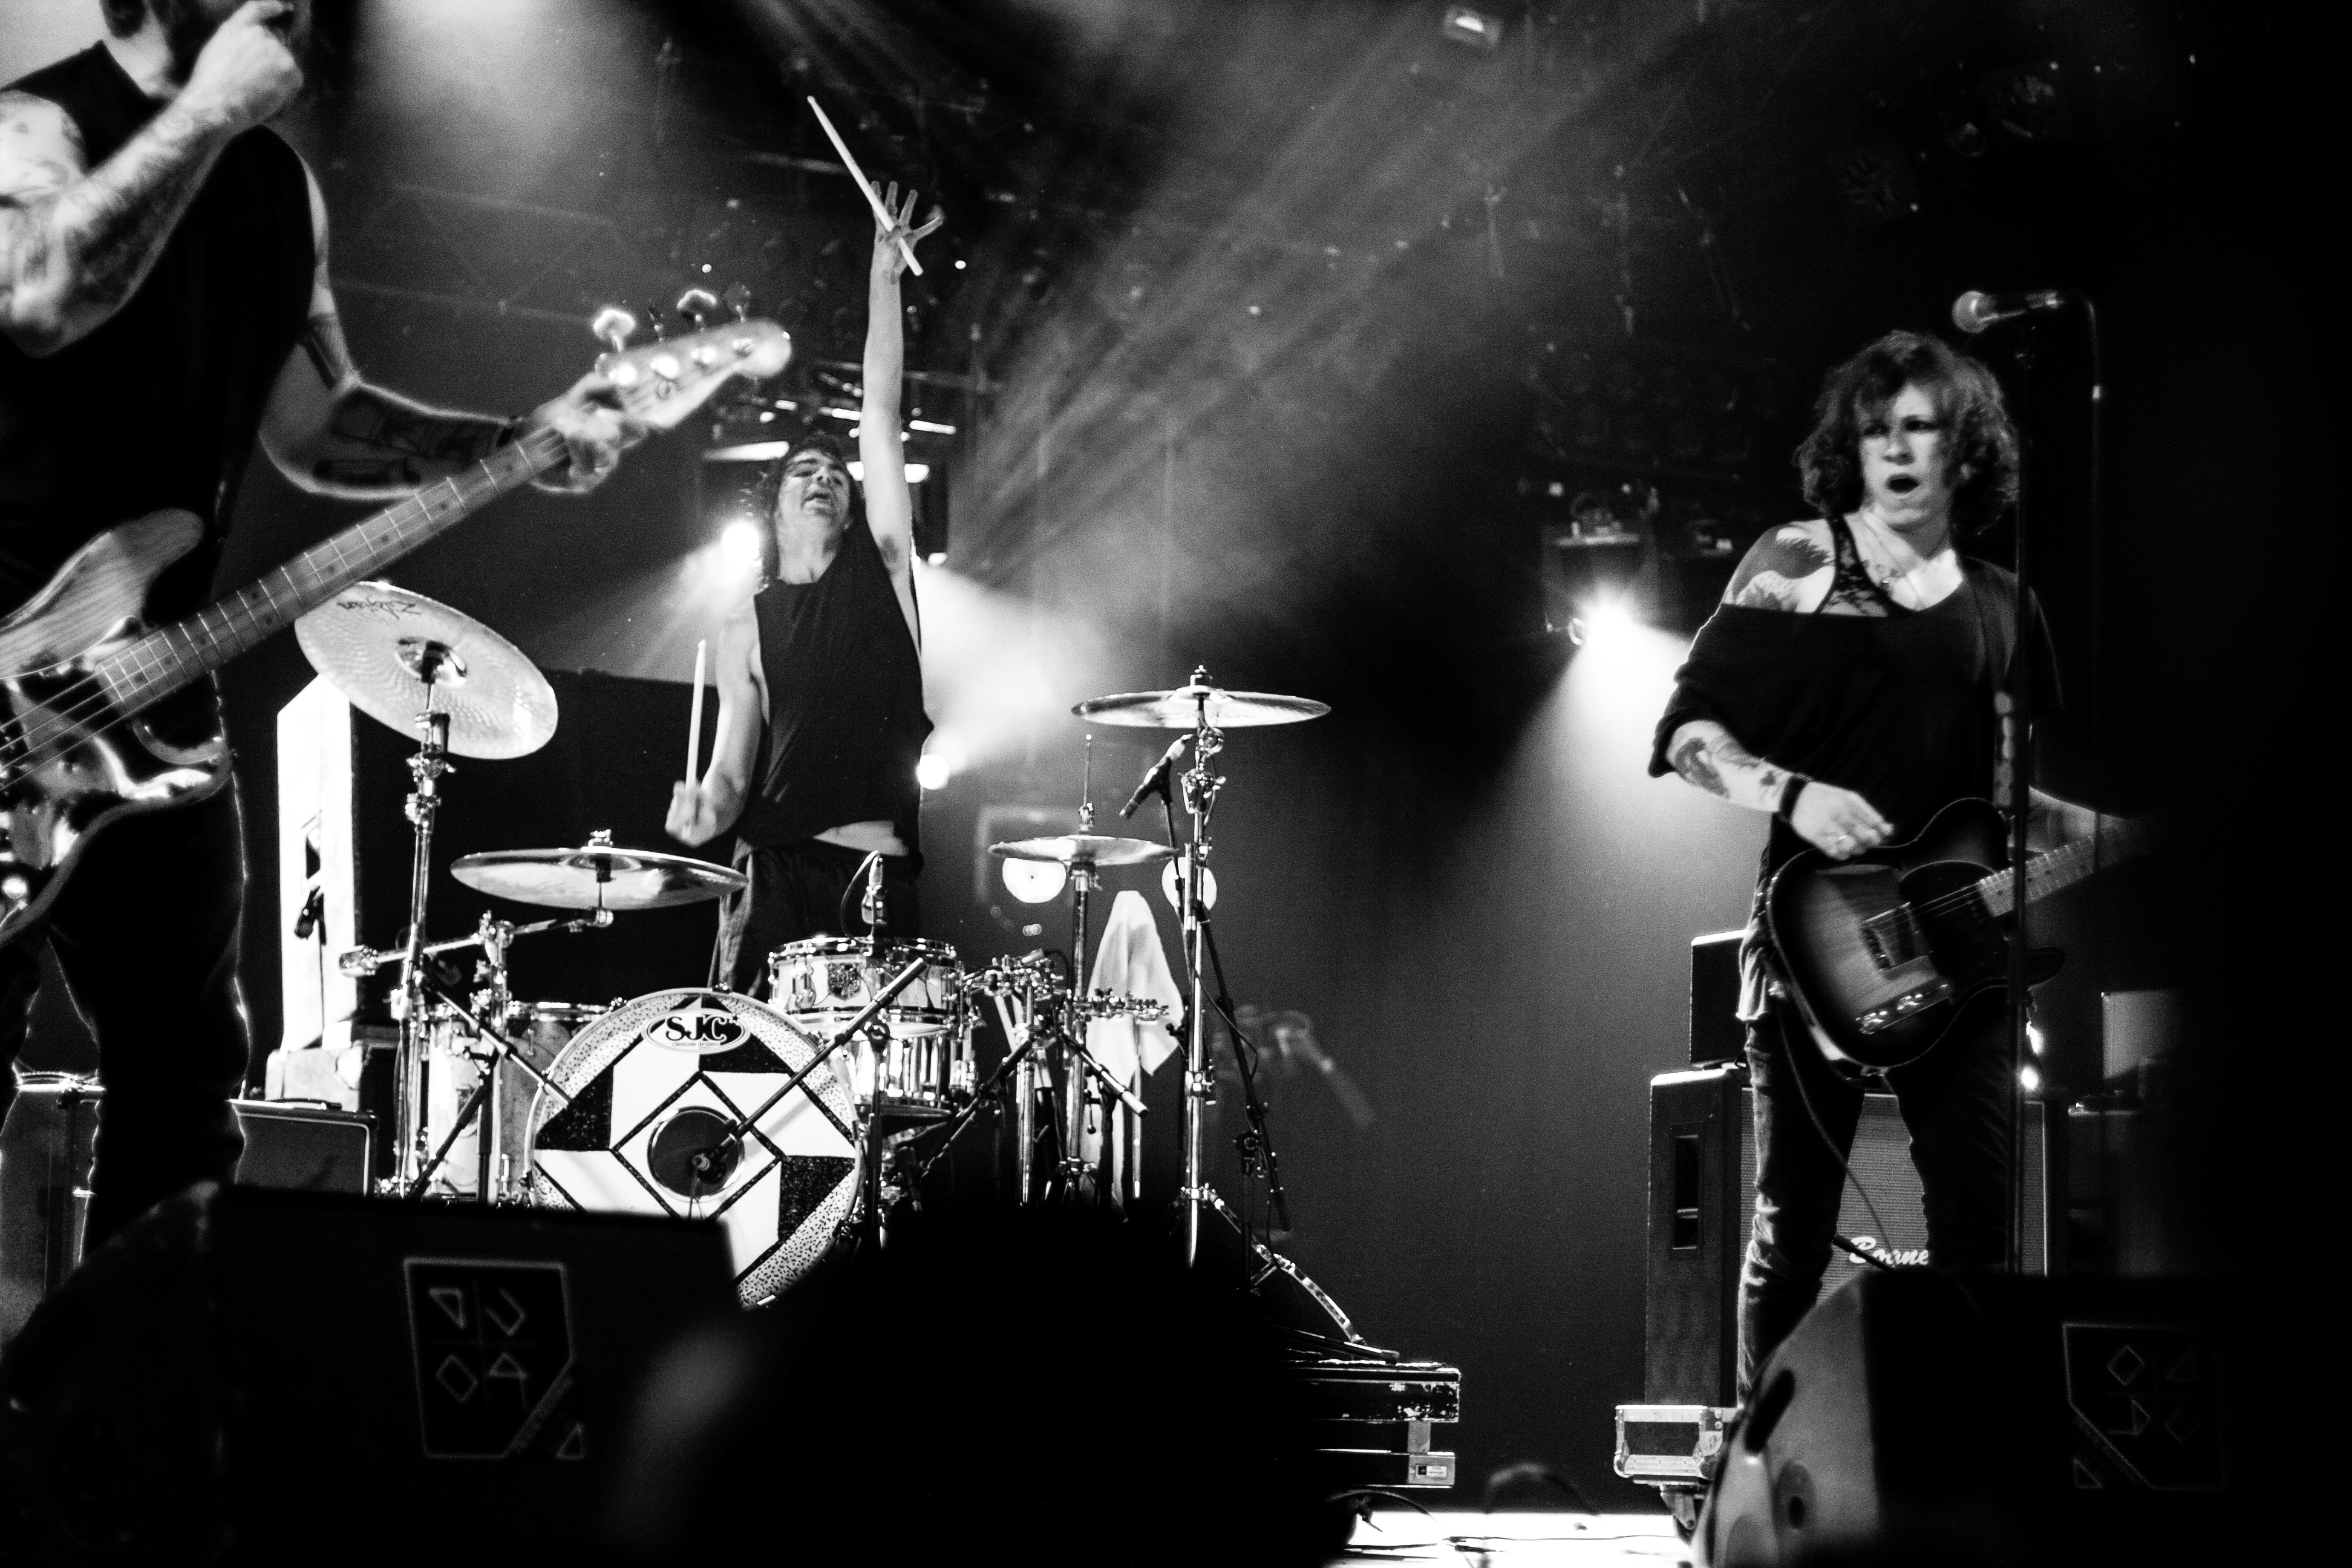
music, black and white, concert, band, live, musician, black, monochrome, festival, gig, stage, 2012, laura, jane, grace, dour, jay, andrew, seward, weinberg, againstme, performance, bassist, guitarist, drums, drummer, entertainment, performing arts, rock concert, monochrome photography, musical ensemble